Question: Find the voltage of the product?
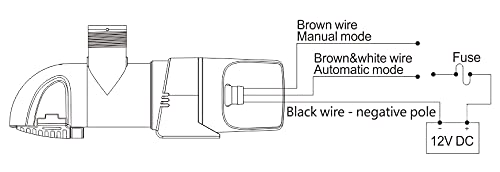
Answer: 12.0 volt